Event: Nepal Earthquake
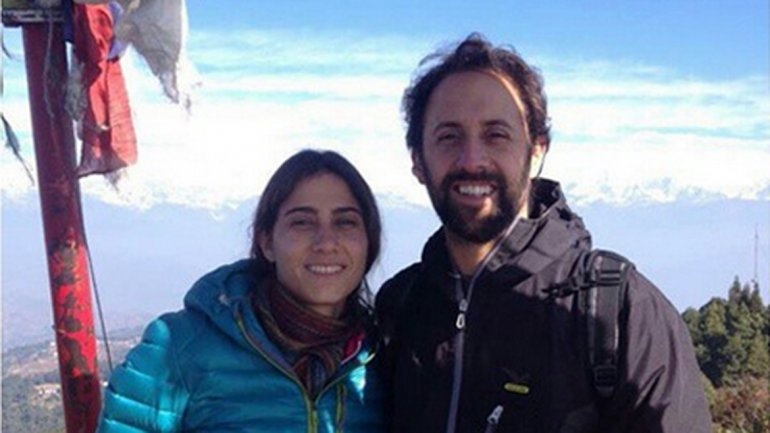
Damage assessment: no_damage